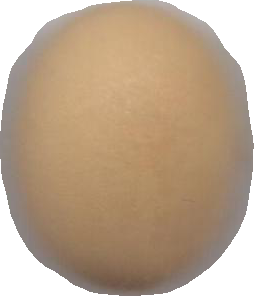
Variety: Dega